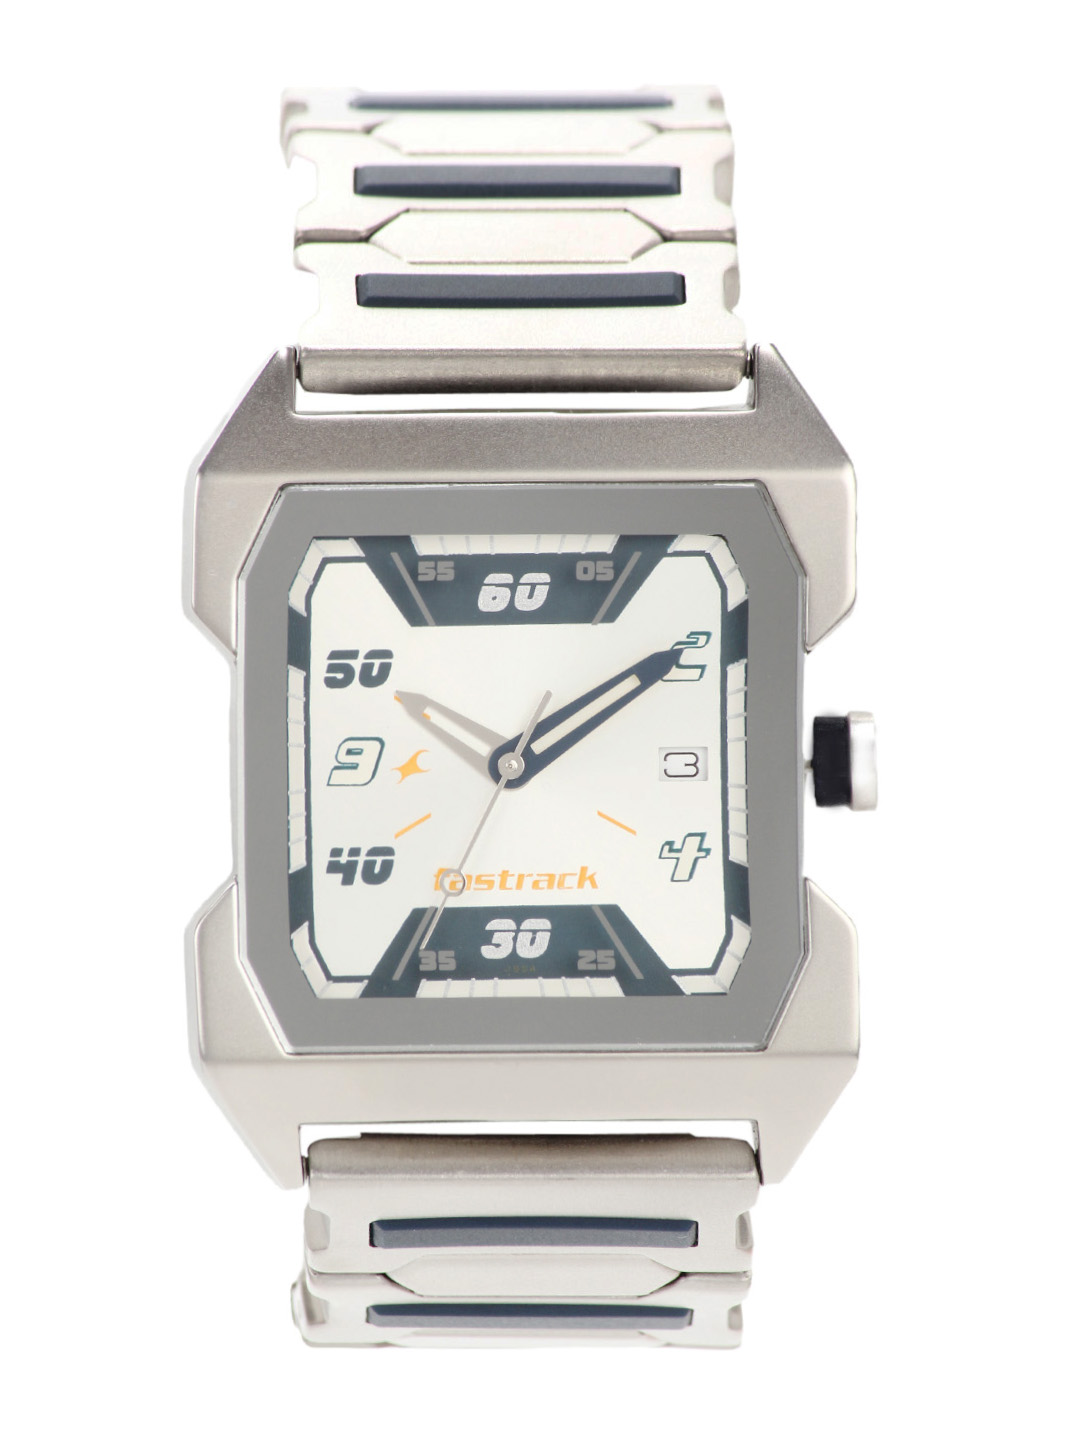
Fastrack Men White Dial Watch
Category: Accessories / Watches / Watches
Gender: Men
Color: White
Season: Winter 2016
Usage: Casual